Béla IV of Hungary

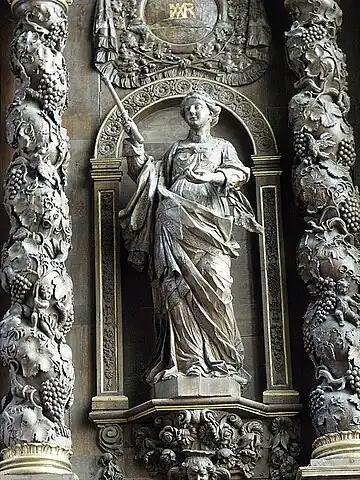
The statute of Béla's youngest daughter, Margaret, who died as a Dominican nun and was canonized in 1943, on the Minorites' Church in Saint-Pol-de-Léon in France

Béla's wife, Maria Laskarina was born in 1207 or 1208, according to historian Gyula Kristó. She died in July or August 1270. Their first child, Kunigunda, was born in 1224, four years after her parents' marriage. She married Boleslaw the Chaste, Duke of Cracow in 1246.